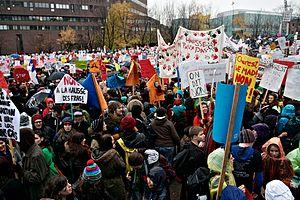
Manifestation Nationale du 10 Novembre 2011 - Contre la hausse des frais de scolarité
La grève étudiante québécoise de 2012 désigne l'ensemble des événements, mouvement sociaux et perturbations induits par une grève étudiante générale et illimitée dans certains établissements d'enseignement supérieur québécois du 13 février au 7 septembre 2012. Cette grève étudiante, la plus longue et la plus imposante de l'histoire du Québec et du Canada, est principalement en réponse à l'augmentation projetée des droits de scolarité universitaires pour la période 2012 à 2017 dans le budget provincial 2012-2013 du gouvernement du Parti libéral de Jean Charest. L'élection du gouvernement péquiste de Pauline Marois le 4 septembre 2012 et l'annulation par décret de la hausse des frais de scolarité entraine de facto la cessation du conflit.